Ciudad Perdida

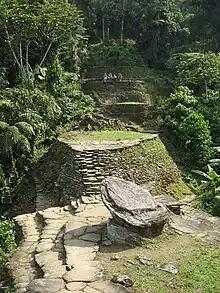
View of the central area of the city. Wooden structures once stood on the stone platforms.

Ciudad Perdida (Spanish for "lost city"; also known as Teyuna and Buritaca-200) is the archaeological site of an ancient city in the Sierra Nevada de Santa Marta of Colombia, within the jurisdiction of the municipality of Santa Marta. This city is believed to have been founded about 800 AD. If so, Ciudad Perdida predates Machu Picchu by about 650 years.